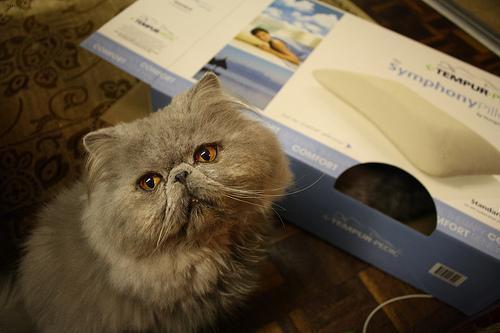
Persian